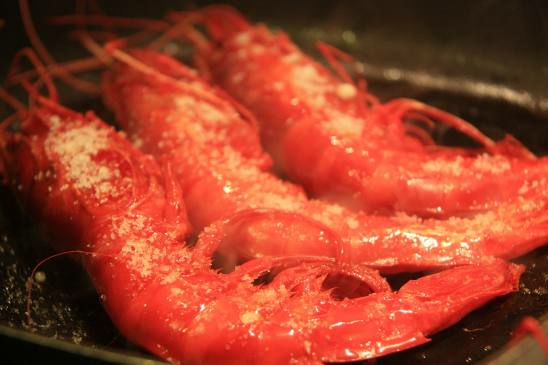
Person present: No